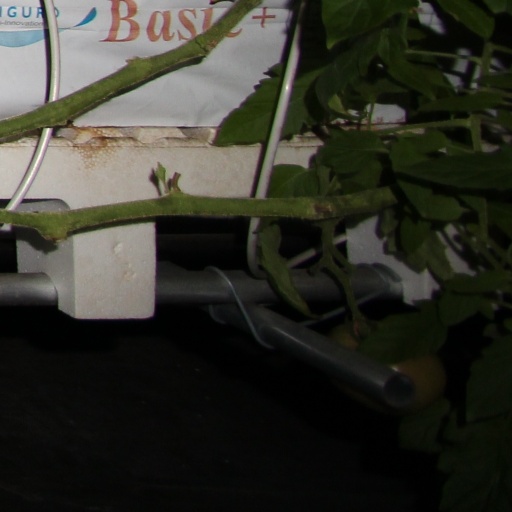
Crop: tomato